Maindy Barracks

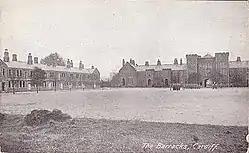
Maindy Barracks

Maindy Barracks is a military installation in the Cathays district of Cardiff in Wales.